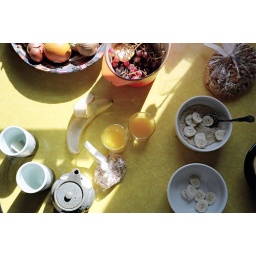
and the fruit in the bowl